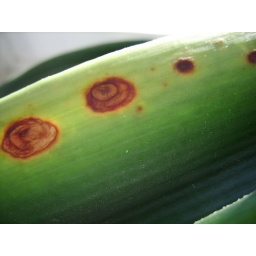
Potted plant in the office